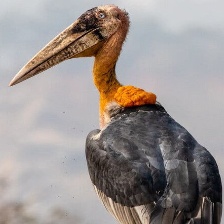
Species: LESSER ADJUTANT
Scientific name: LEPTOPTILOS JAVANICUS
ImageNet parent category: white_stork